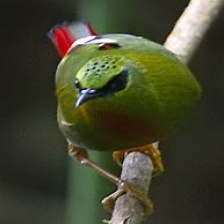
Species: FIRE TAILLED MYZORNIS
Scientific name: MYZORNIS PYRRHOURA